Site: brandenburg
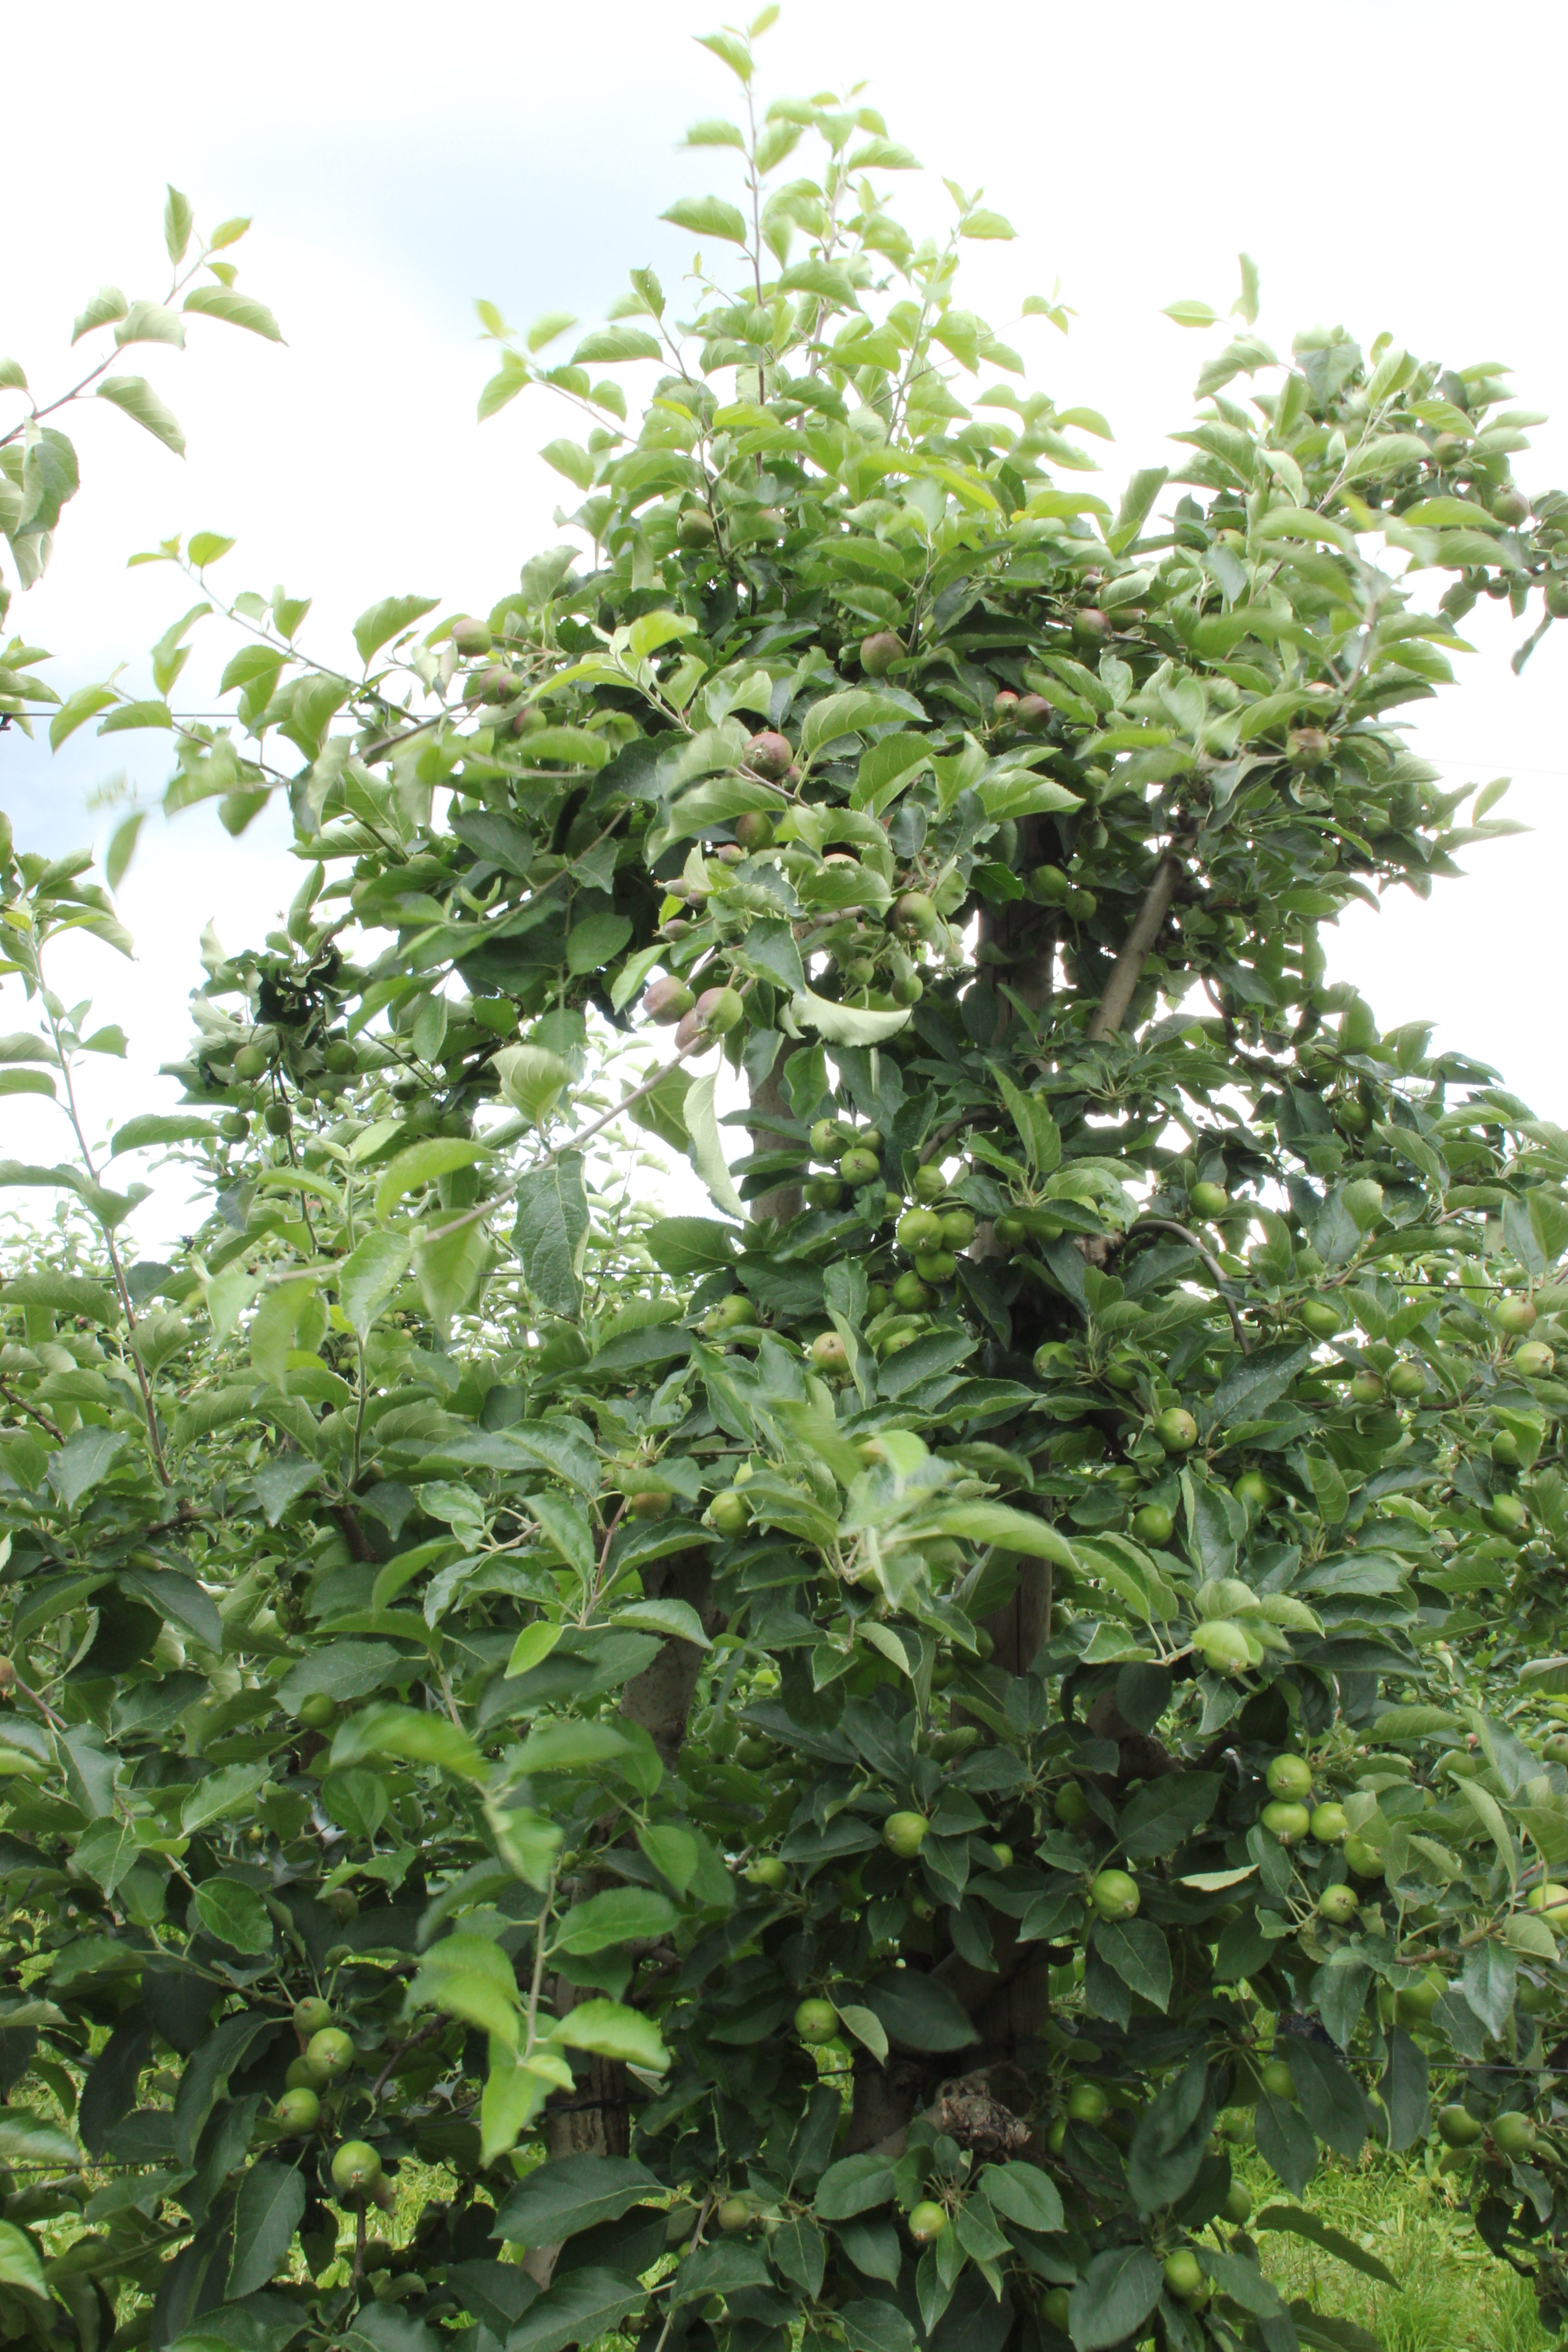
Growth stage (BBCH 73): Development of fruit